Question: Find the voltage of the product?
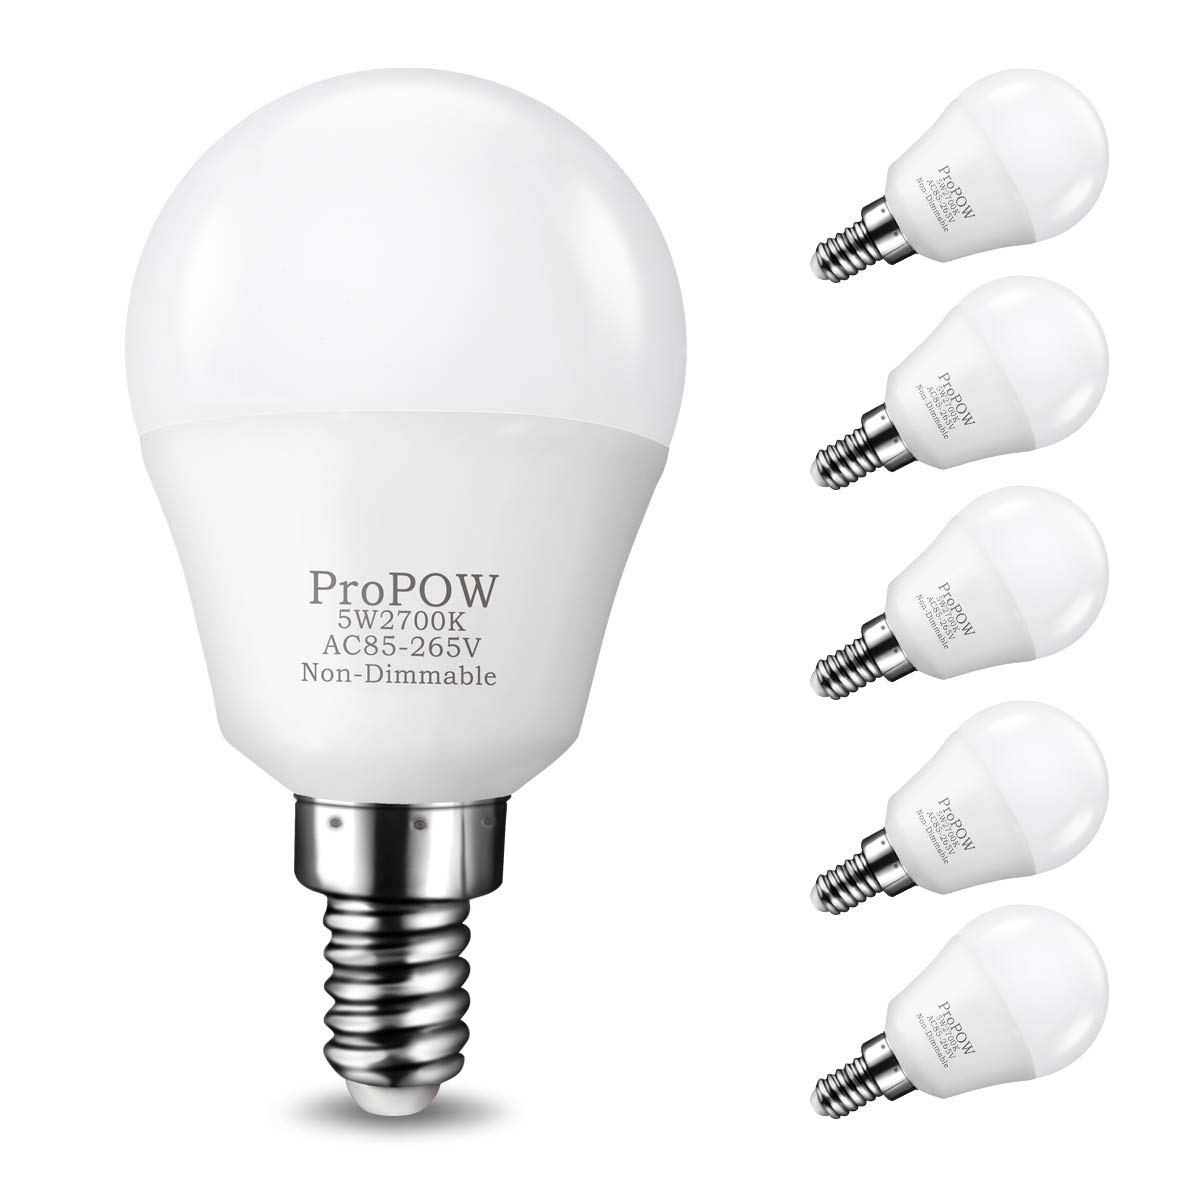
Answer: [85.0, 265.0] volt